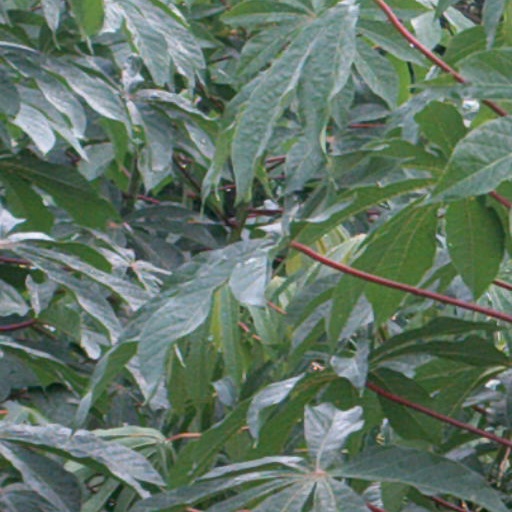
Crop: cassava